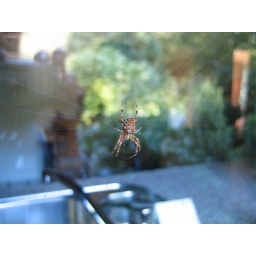
spider in kitchen window